Junker (roller coaster)

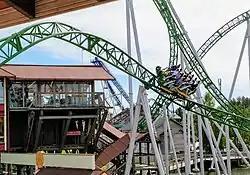
Junker in operation at PowerPark.

Junker is a steel roller coaster located at PowerPark in Alahärmä, Western Finland. When opened in 2015 it was Gerstlauer's third Infinity Coaster installation after The Smiler at Alton Towers and Karacho at Tripsdrill.